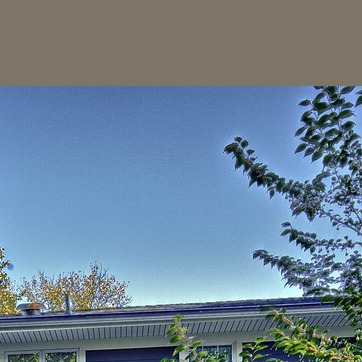
Material: sky